Paul Morin

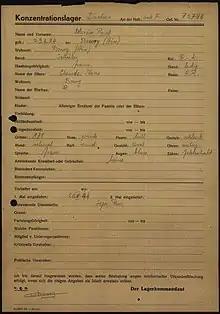
Registration form of Paul Morin as a prisoner at Dachau Nazi Concentration Camp

A student at the Lycée Lalande, Morin joined the French Resistance through the Forces unies de la jeunesse patriotique. Marcel Cochet, one of the founders of the movement, had attended secondary school alongside him. Morin was deported to the Dachau concentration camp on 18 June 1943 and returned to France in May 1945. In 2012, he published his autobiography on his survival of the Holocaust, titled "J'ai eu 20 ans à Dachau".